Caitlin Cherry

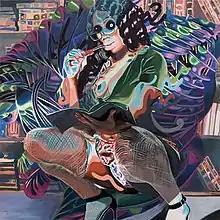
Caitlin Cherry: Sapiosexual Leviathan, 2018, oil on canvas, 72½ inches square

As of 2020, Cherry serves as assistant professor of Painting + Printmaking at Virginia Commonwealth University. In 2021, Cherry formed a virtual, alternative arts education program entitled "Dark Study", along with artist Nicole Maloof. The program seeks to offset the hierarchical structure in universities while addressing racial and economic inequities.